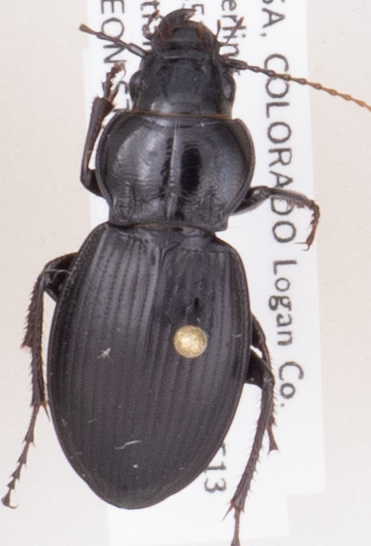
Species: Cyclotrachelus torvus
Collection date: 2019-07-24
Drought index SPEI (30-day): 0.63
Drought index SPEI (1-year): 1.01
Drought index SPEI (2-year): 0.8